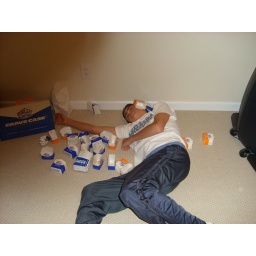
Poor jared never stood a chance against the white castle chemicals!